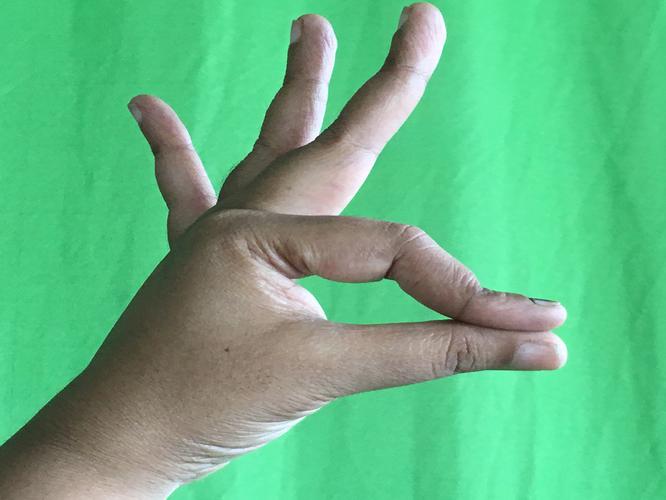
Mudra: Hamsasyam
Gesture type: single_hand